Potoo

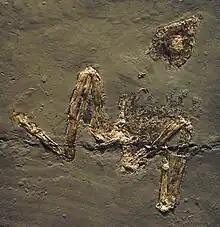
"Paraprefica major" fossil

The potoos today are exclusively found in the Americas, but they apparently had a much more widespread distribution in the past. Fossil remains of potoos dating from the Eocene have been found in Germany. A complete skeleton of the genus "Paraprefica" has been found in Messel, Germany. It had skull and leg features similar to those of modern potoos, suggesting that it may be an early close relative of the modern potoos. Because the only fossils other than these ancient ones that have been found are recent ones of extinct species, it is unknown if the family once had a global distribution which has contracted, or if the distribution of the family was originally restricted to Europe and has shifted to the Americas.